Albert Luce

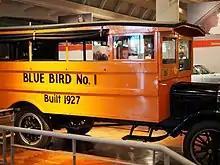
"Blue Bird Number 1", the first bus constructed by A.L. Luce in 1927. It was donated to The Henry Ford Museum in 2008.

Albert Laurence Luce was born on June 26, 1888, in La Grange, Illinois, a village in Cook County, Illinois. His parents were George P. Luce and Jennie Squire Luce. His father managed a lumber yard in La Grange. After completing high school in La Grange, Luce attended Northwestern University, studying science.